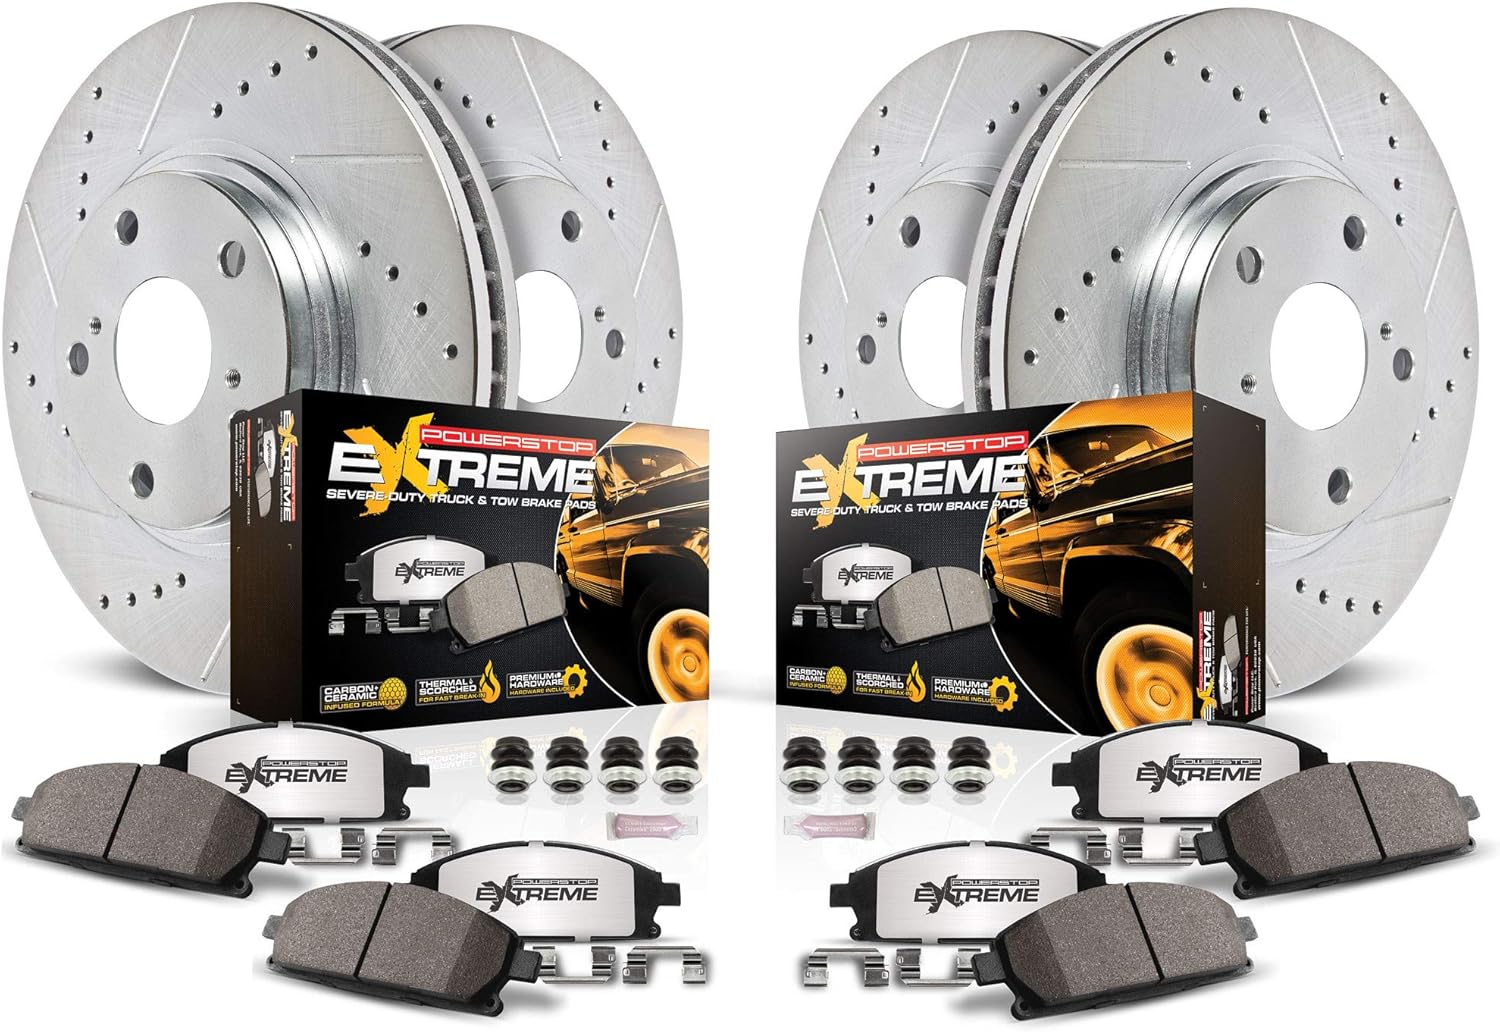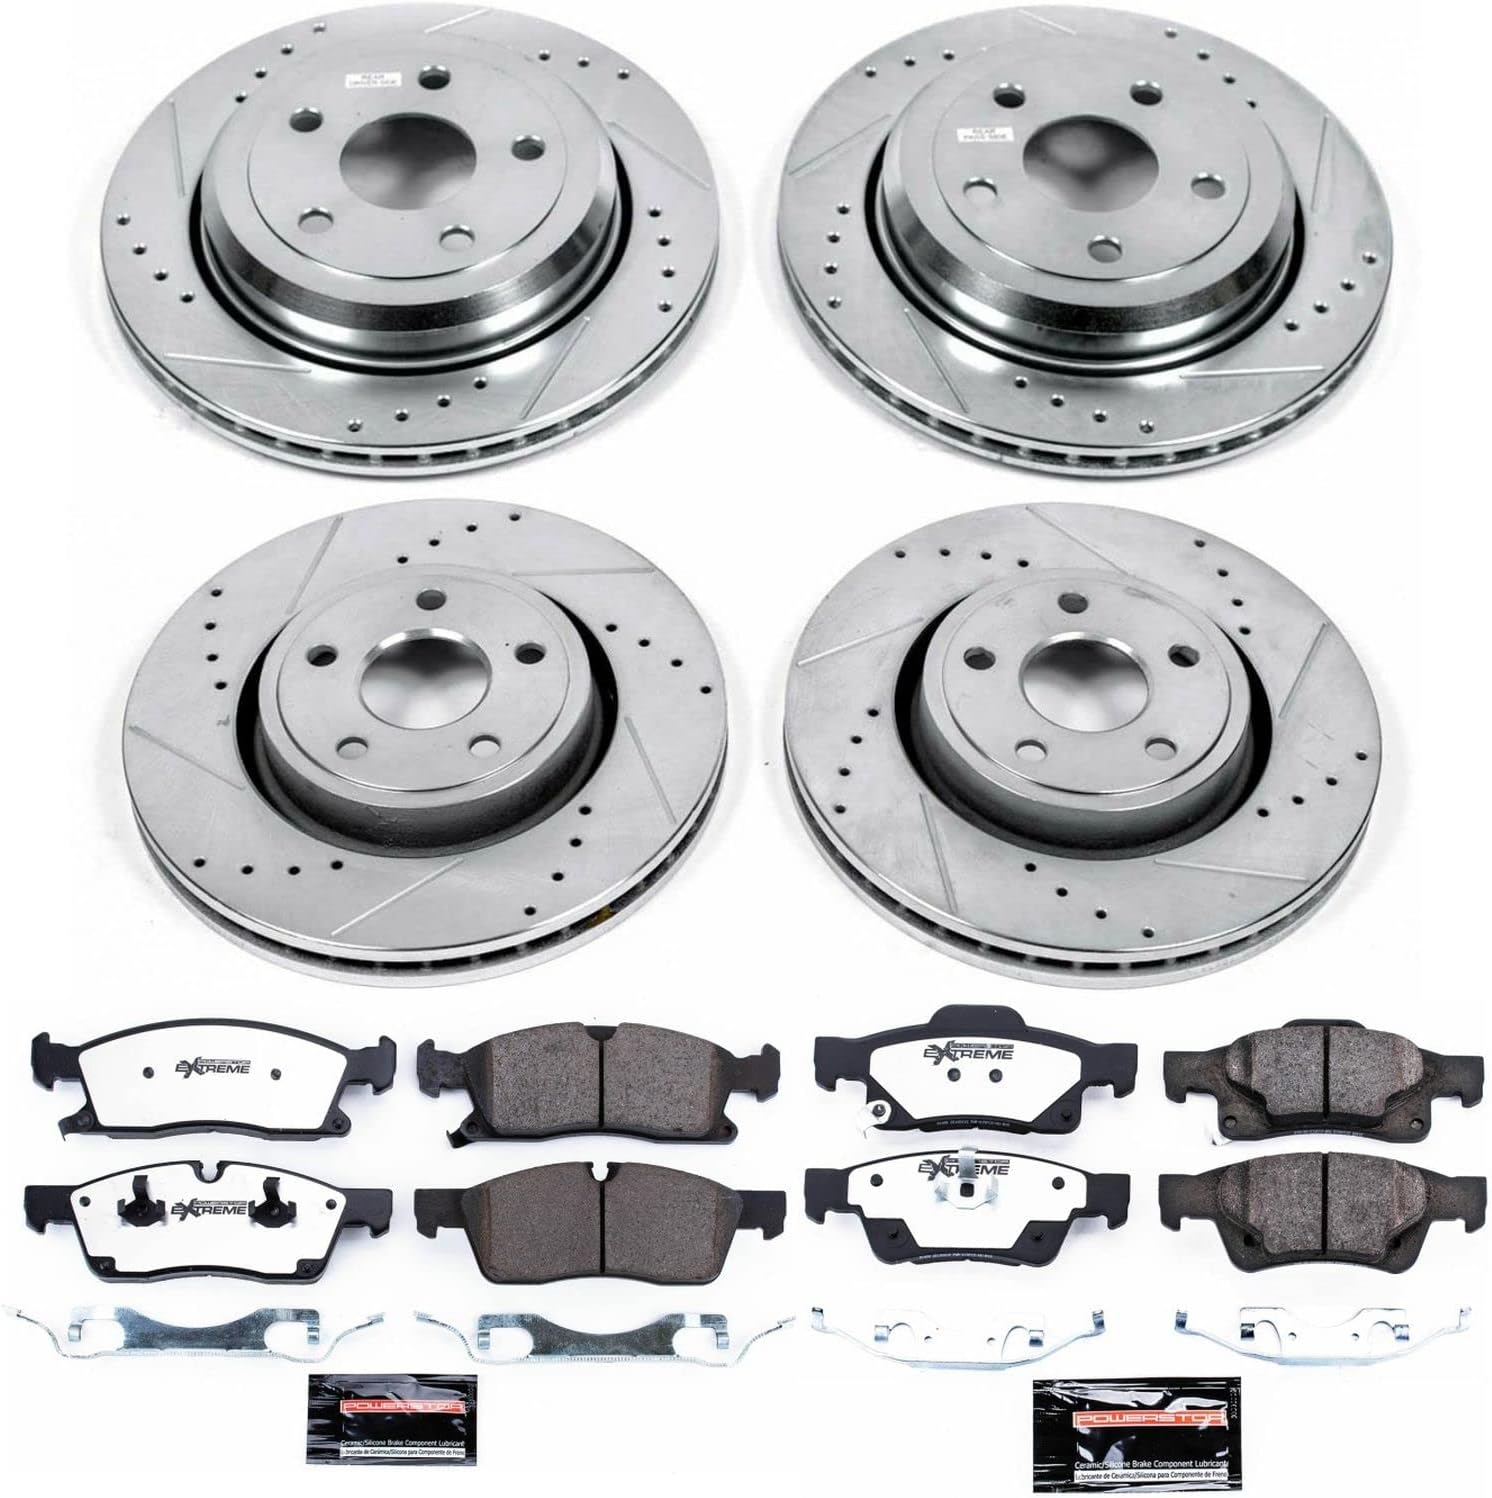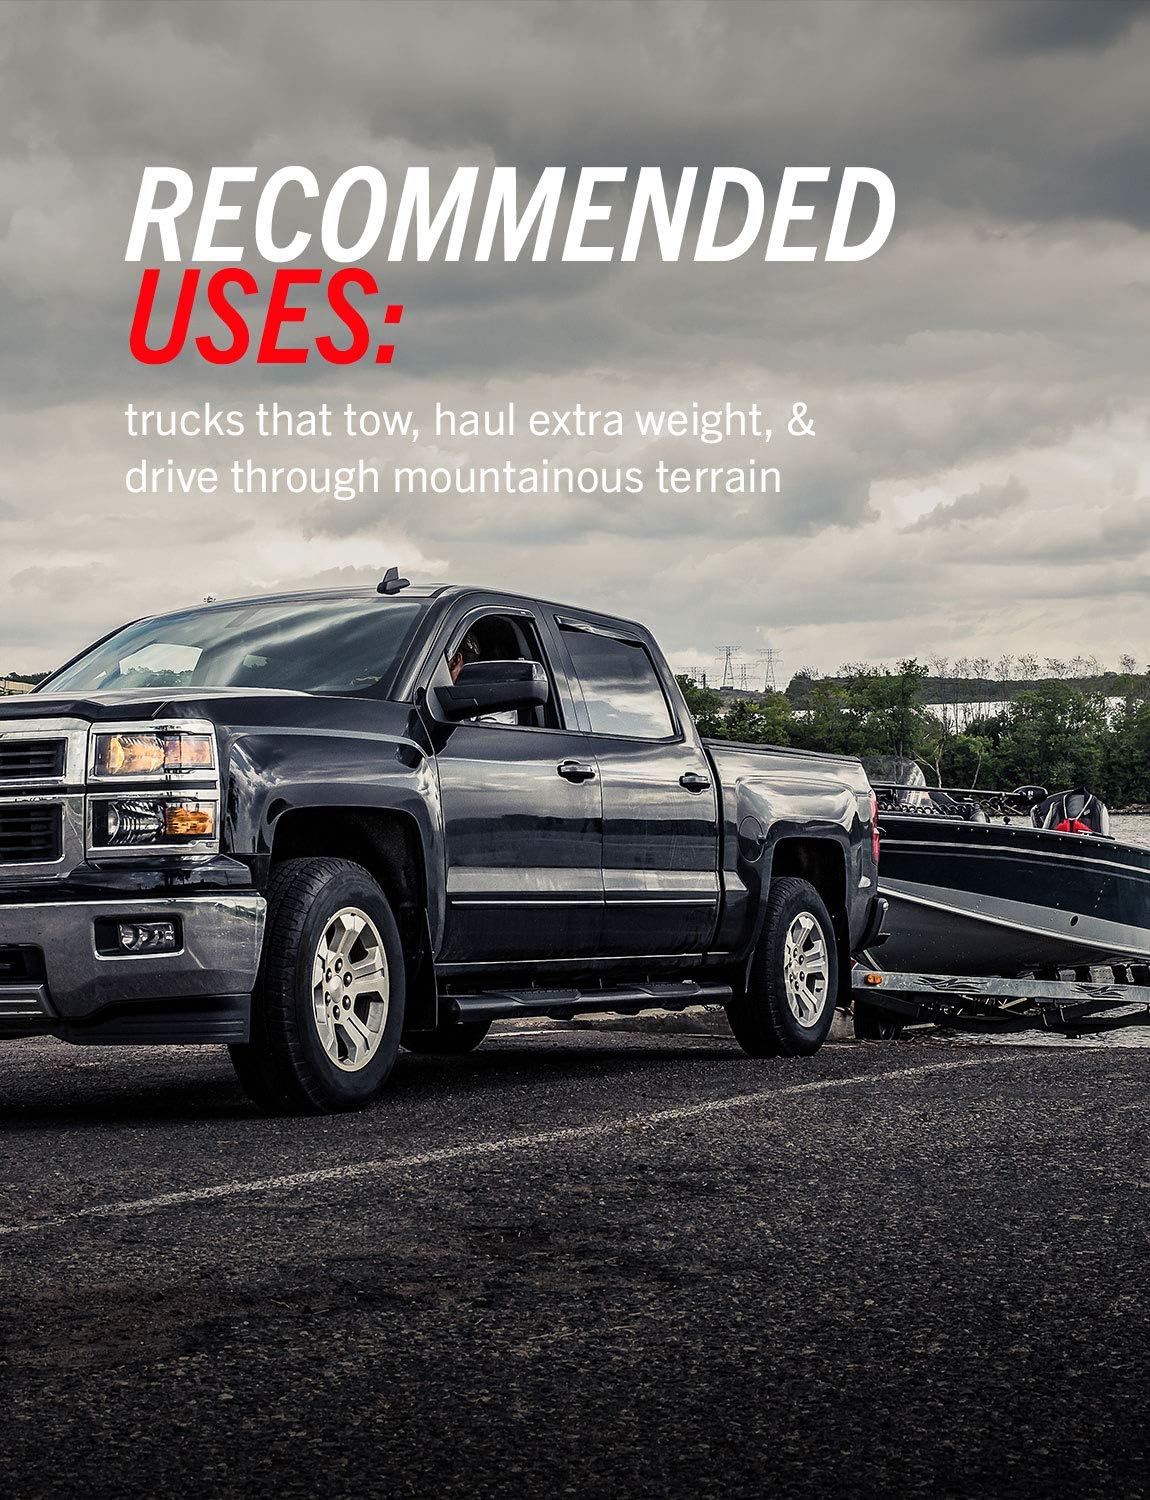
Power Stop K5955-36 Front and Rear Z36 Truck & Tow Brake Pad and Rotor Kit
Category: Automotive
Dodge Durango 2011-2020; Jeep Grand Cherokee 2011-2012
Features: We recommend using Z36 pads any time you add weight to a vehicle by hauling a load, towing a trailer, or simply adding a larger wheel/tire combination | Z36 pads are crafted with proprietary carbon-fiber ceramic materials to handle the added stress of towing, hauling, mountainous driving or lifted trucks | Drilled & Slotted performance rotors for maximum cooling | No modifications needed to your vehicle | Includes Z36 brake pads, drilled and slotted rotors, installation hardware, and high temperature ceramic brake lubricant